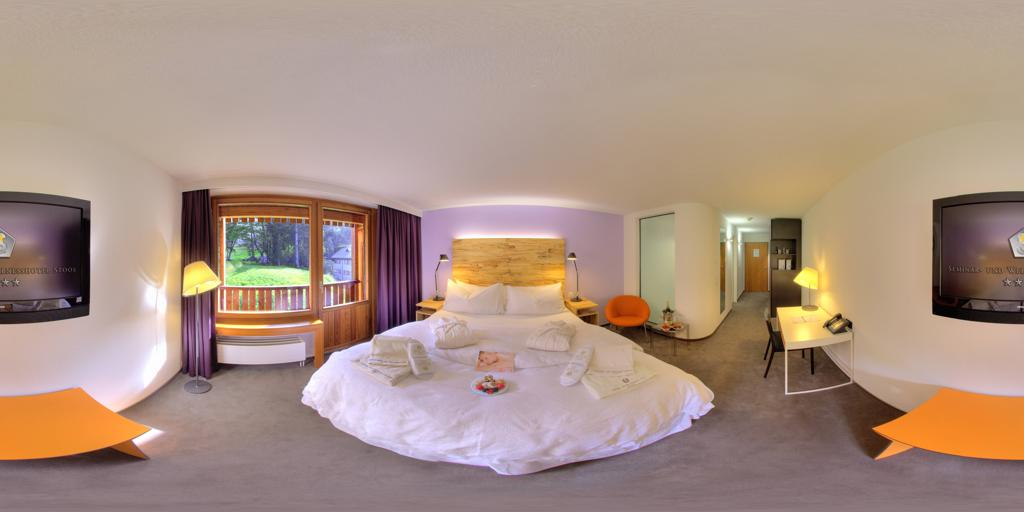
Referred object: the small orange chair next to the bed

Referred object: the orange armchair

Referred object: Turn around, then look for the orange chair next to the small round table.